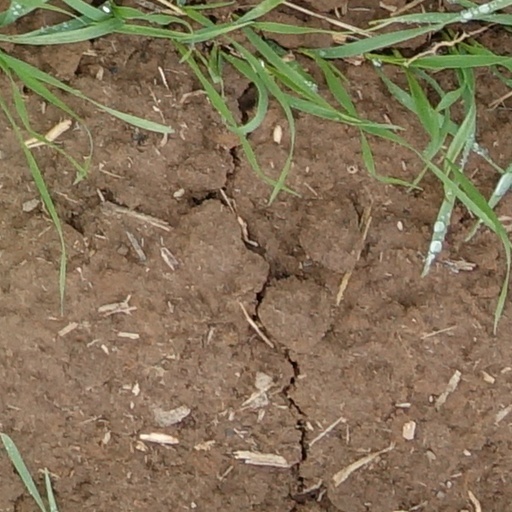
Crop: wheat